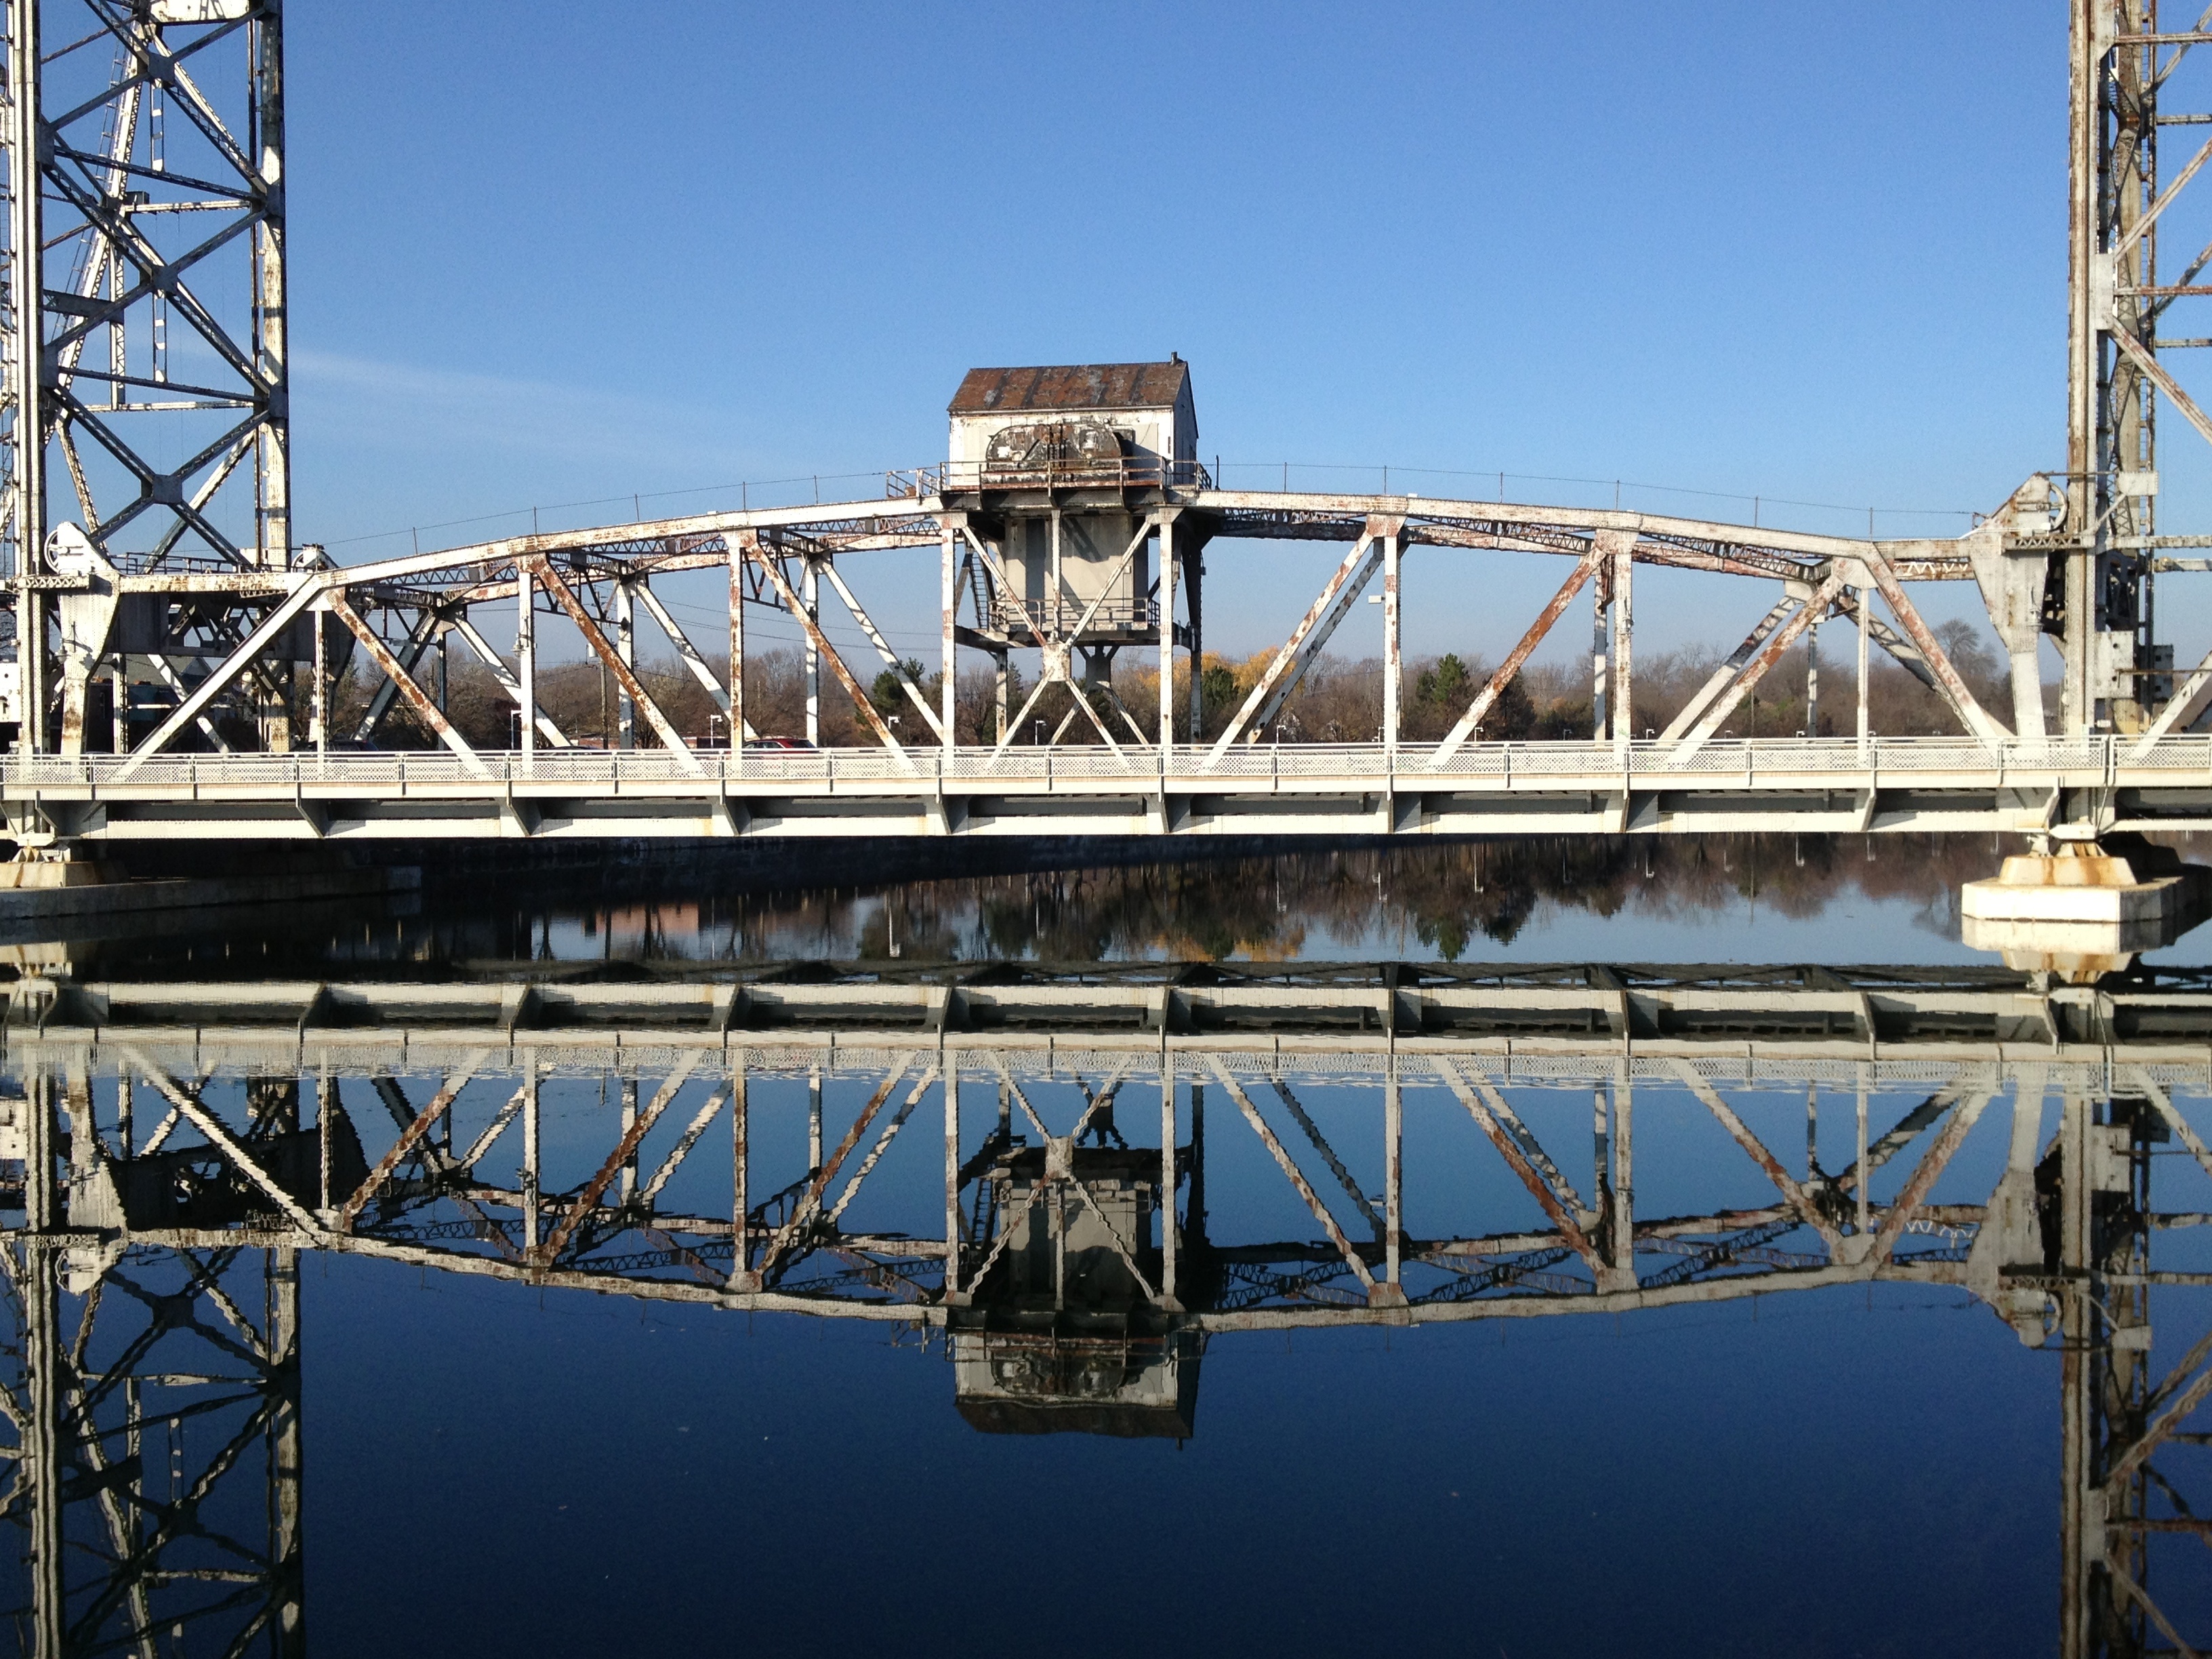
water, structure, bridge, reflection, vehicle, mast, stadium, arena, truss bridge, nonbuilding structure, sport venue